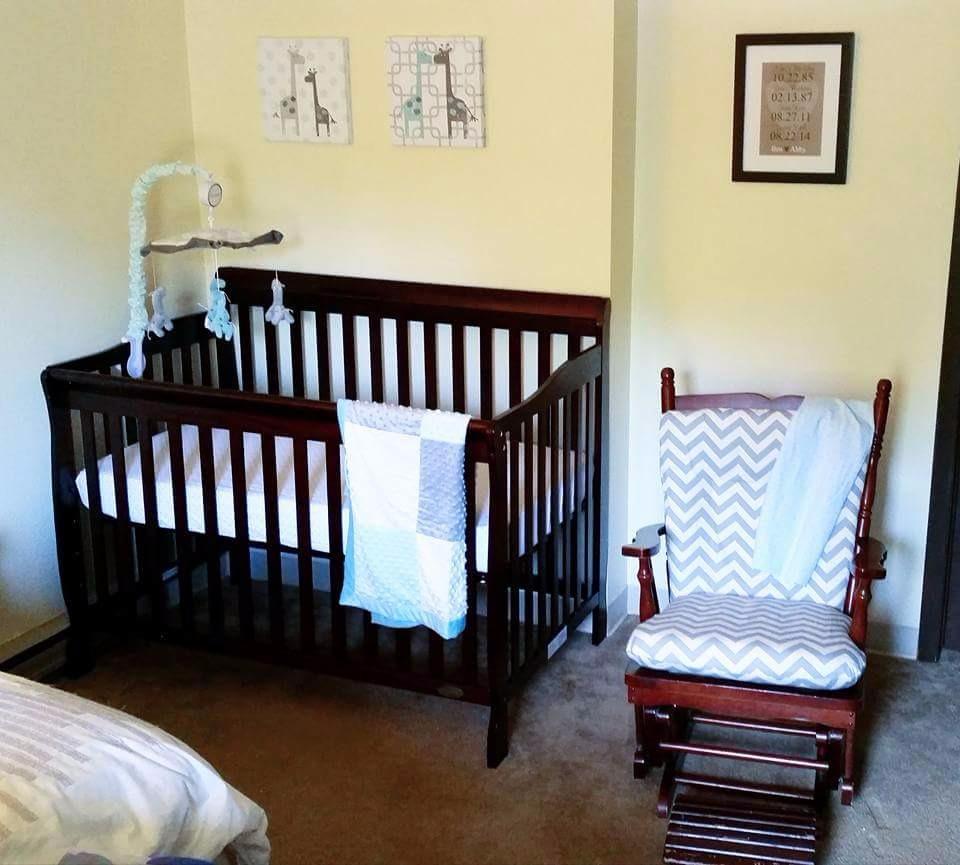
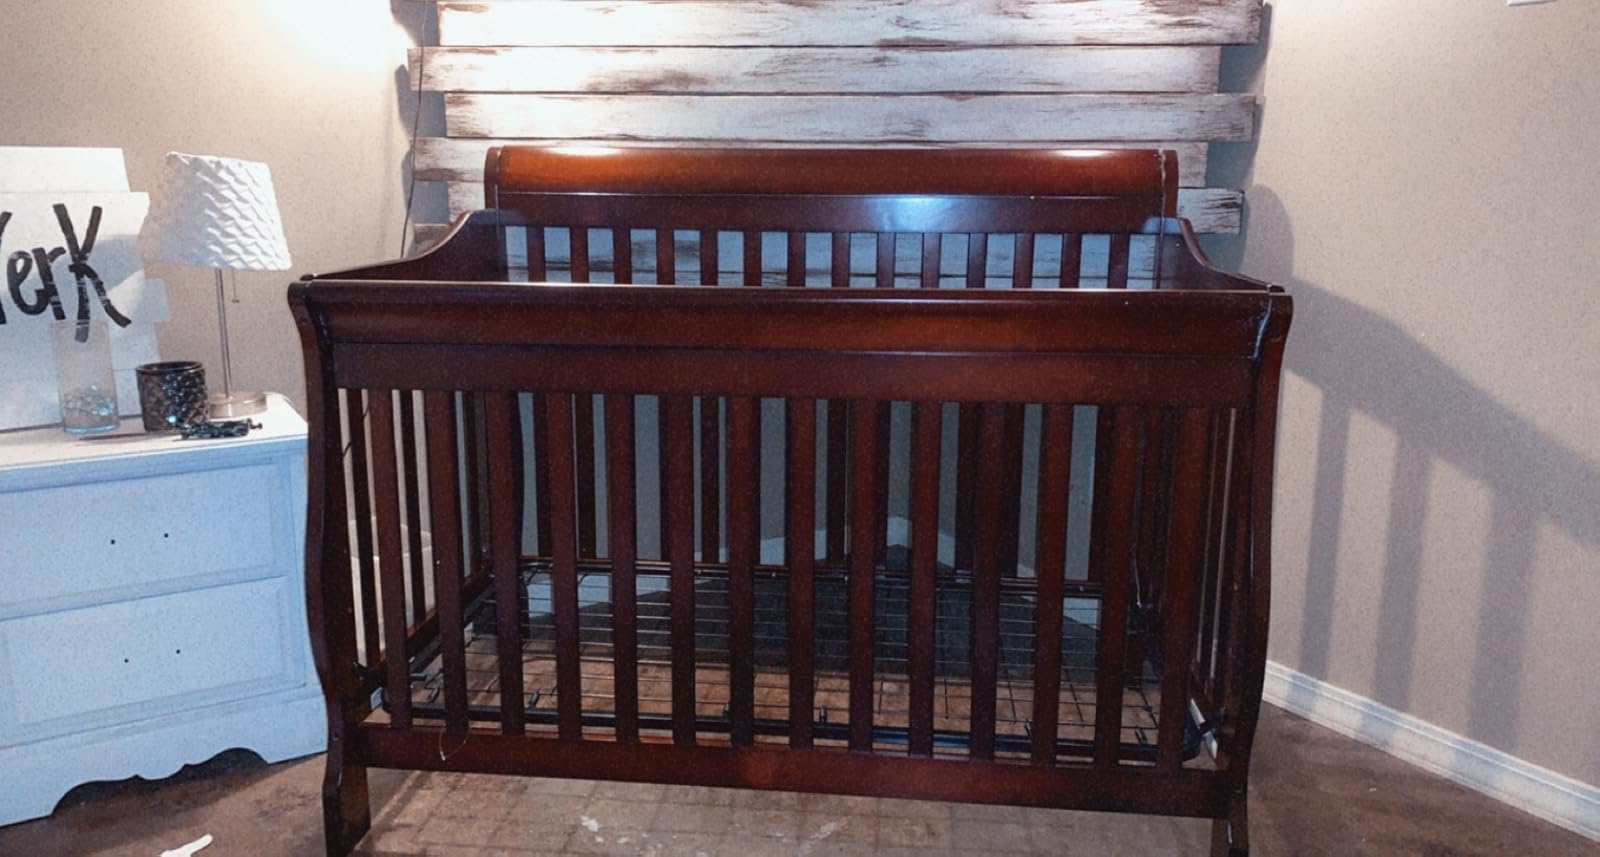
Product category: products_crib
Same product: yes